Gerald Riggs

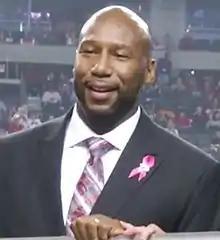
Riggs in 2013

Gerald Antonio Riggs (born November 6, 1960) is an American former professional football player who was a running back in the National Football League (NFL) for the Atlanta Falcons from 1982 to 1988 and the Washington Redskins from 1989 to 1991.